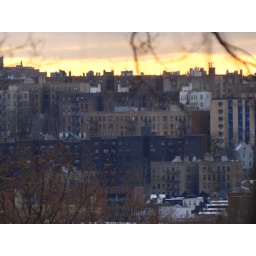
Bronx under a yellow morning sky